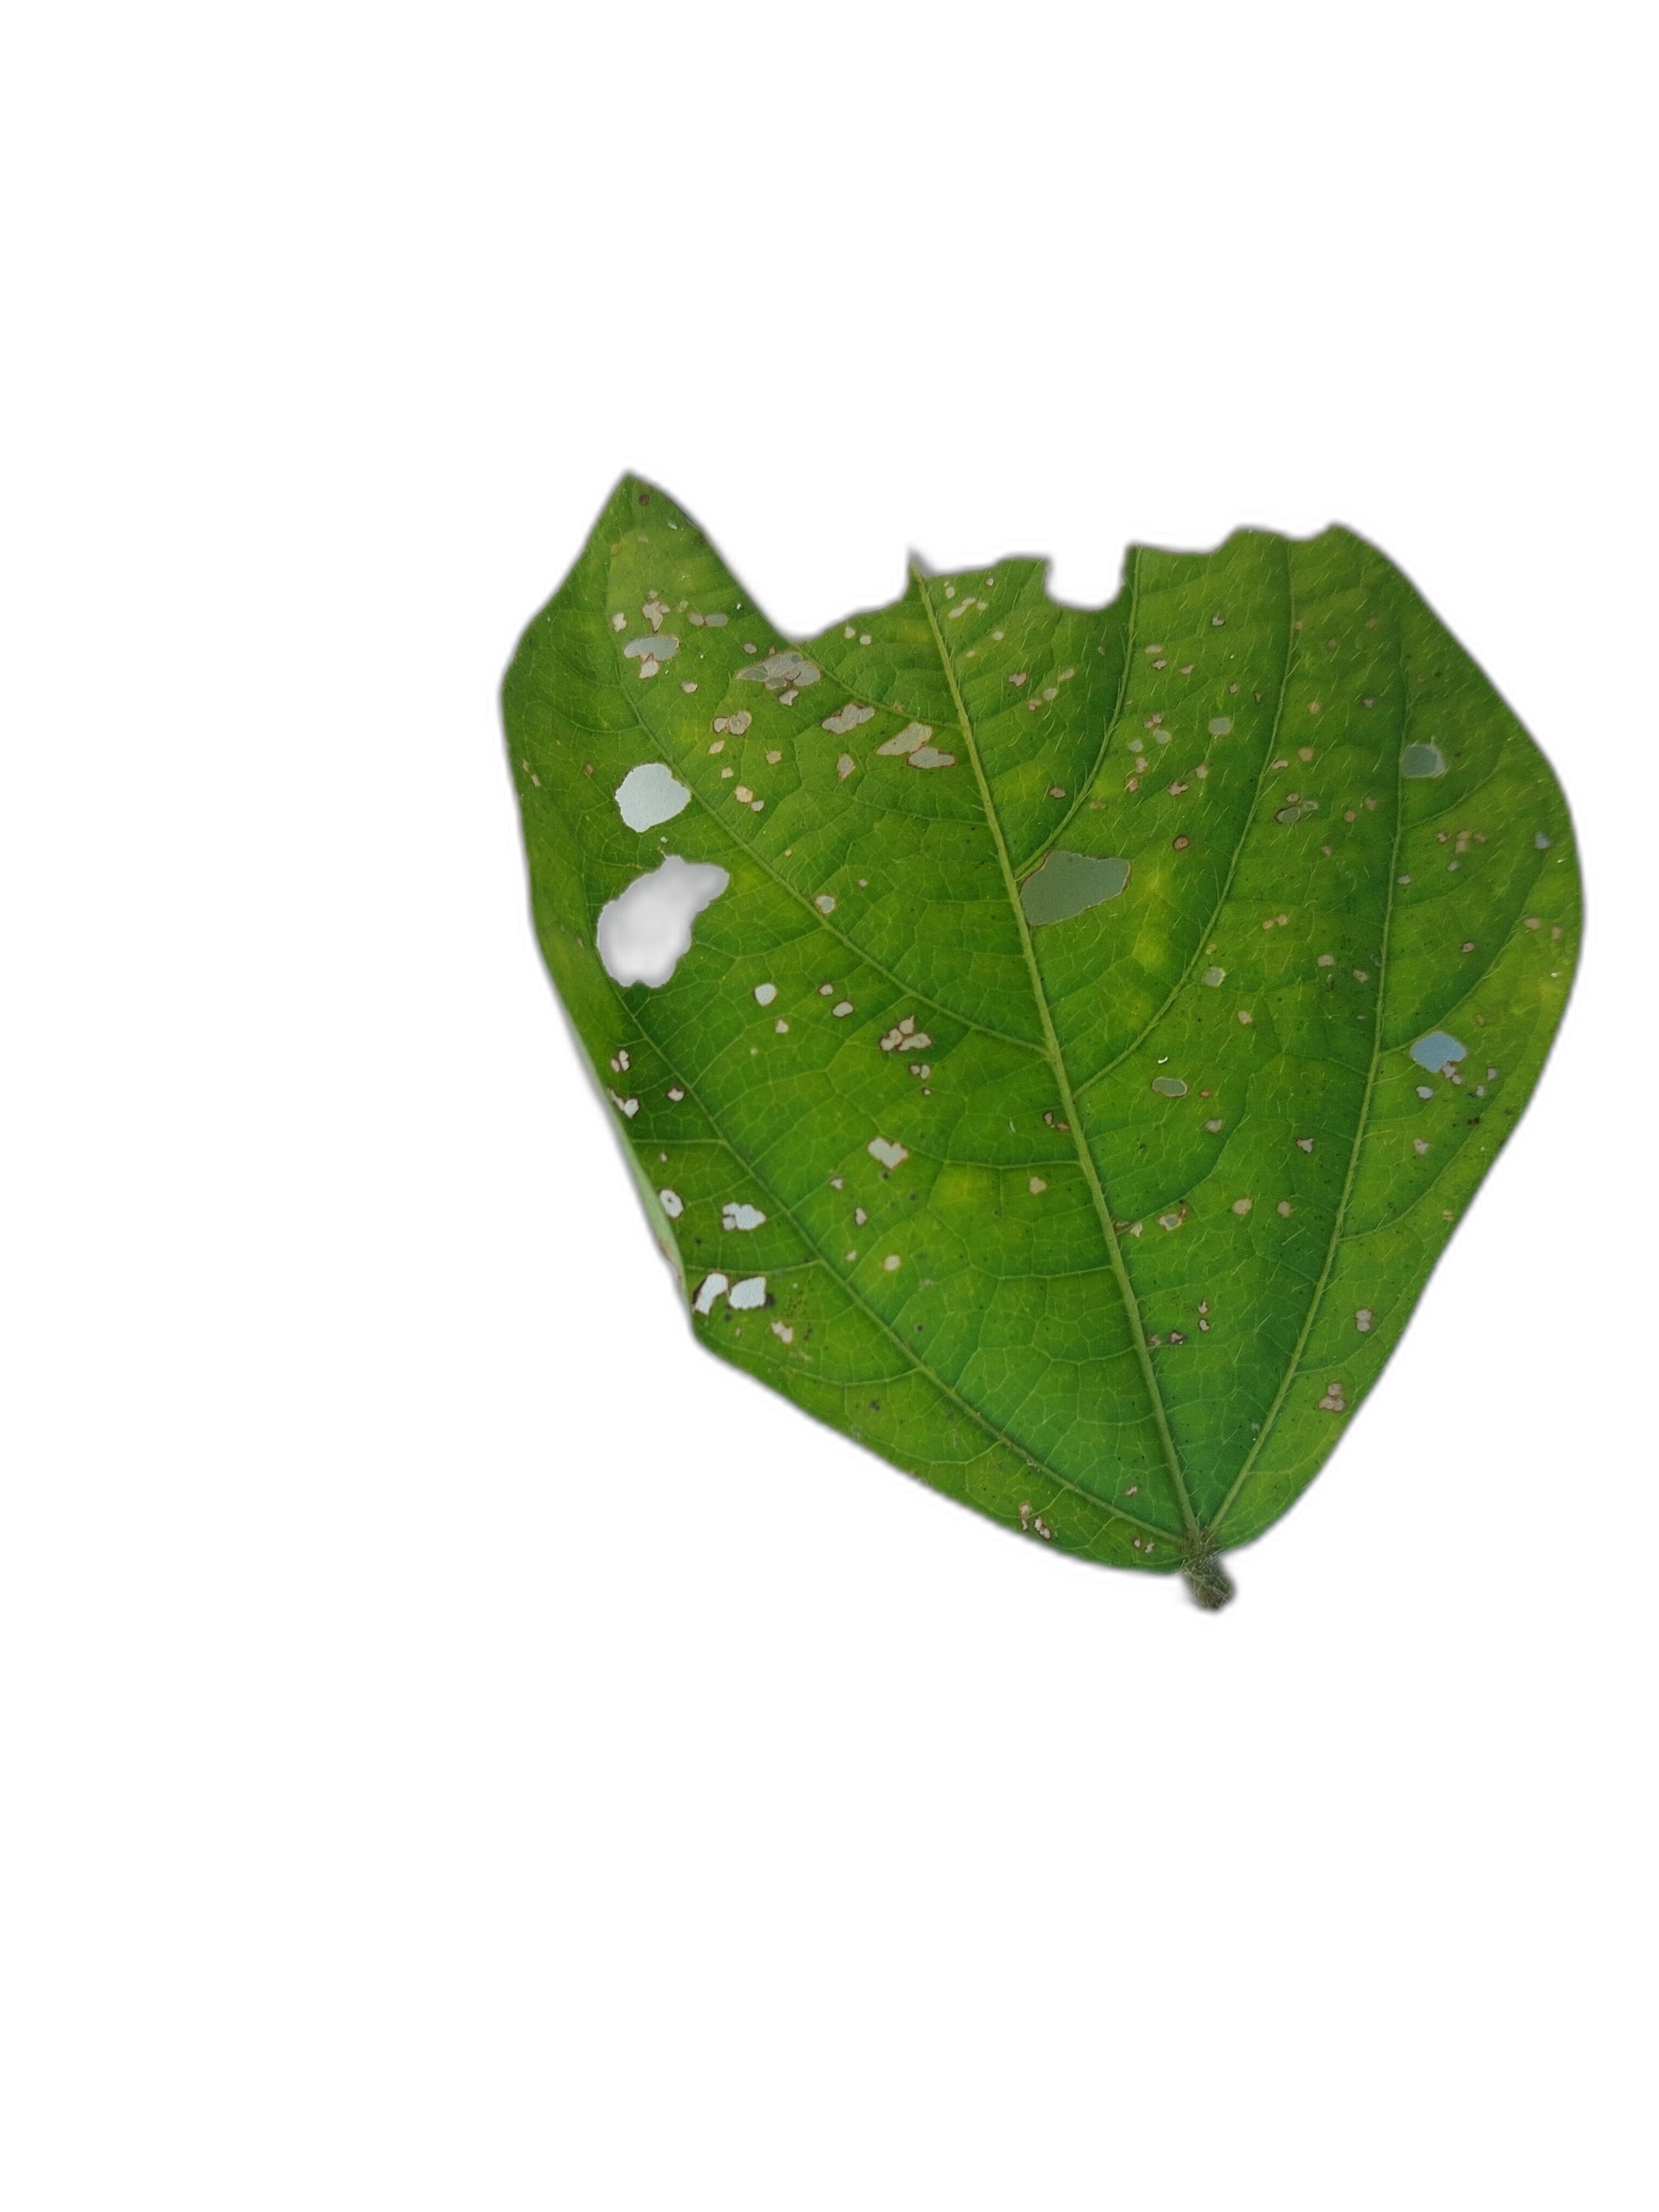
Label: Cercospora leaf spot